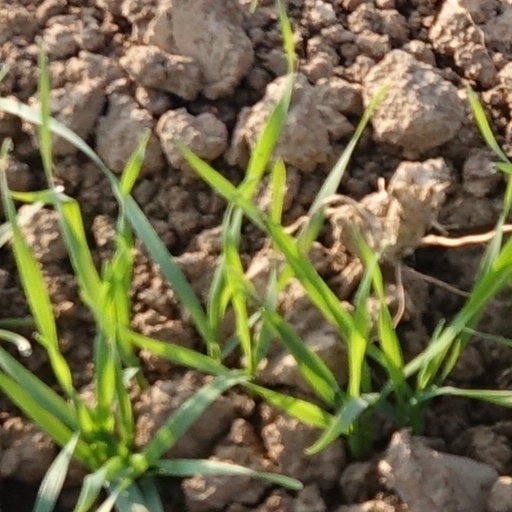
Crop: wheat